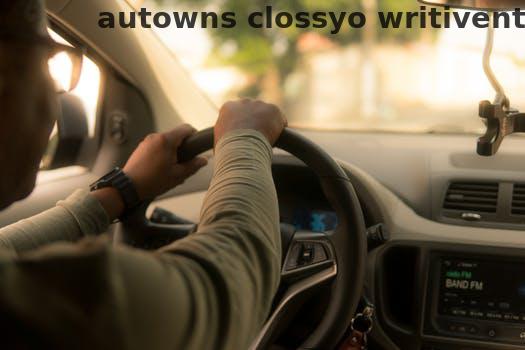
Label: Watermark